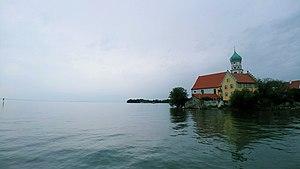
panorama sur le lac de Constance et l'église
Wasserburg (Bodensee) est une commune d'Allemagne, située dans le Land de Bavière, au bord du lac de Constance.